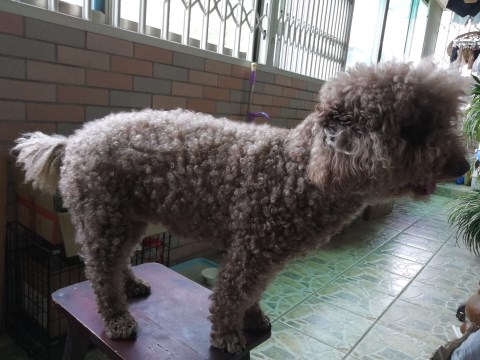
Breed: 7449-n000128-teddy